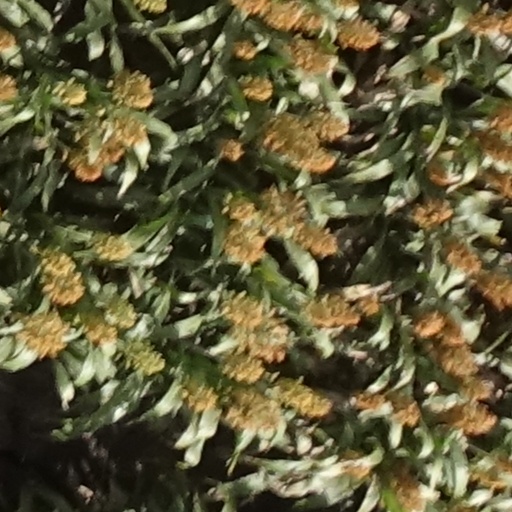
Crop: sorghum